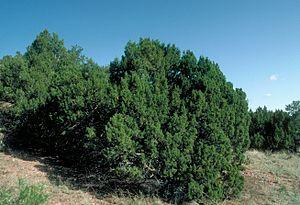
Juniperus monosperma est une espèce de plante nord-américaine de la famille des Cupressaceae.